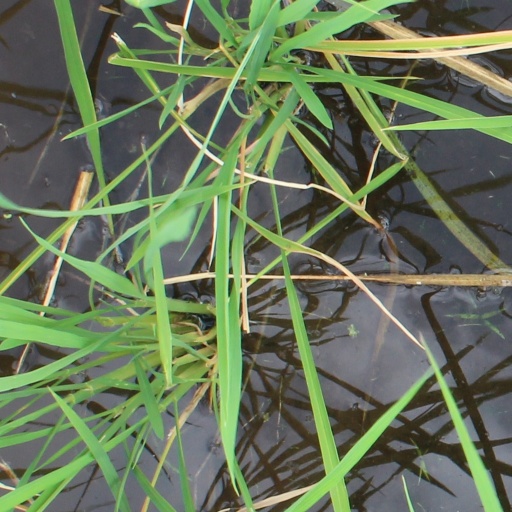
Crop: rice